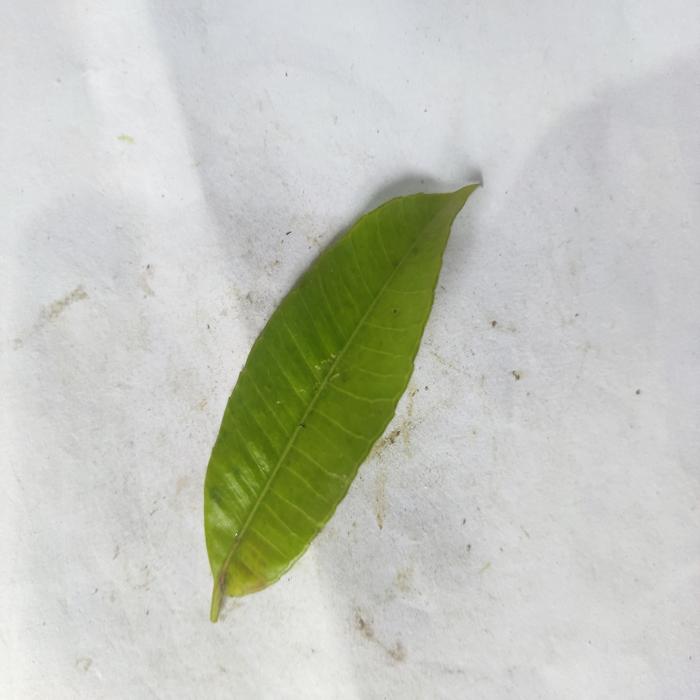
Crop: Hog Plum
Leaf condition: Anthracnose